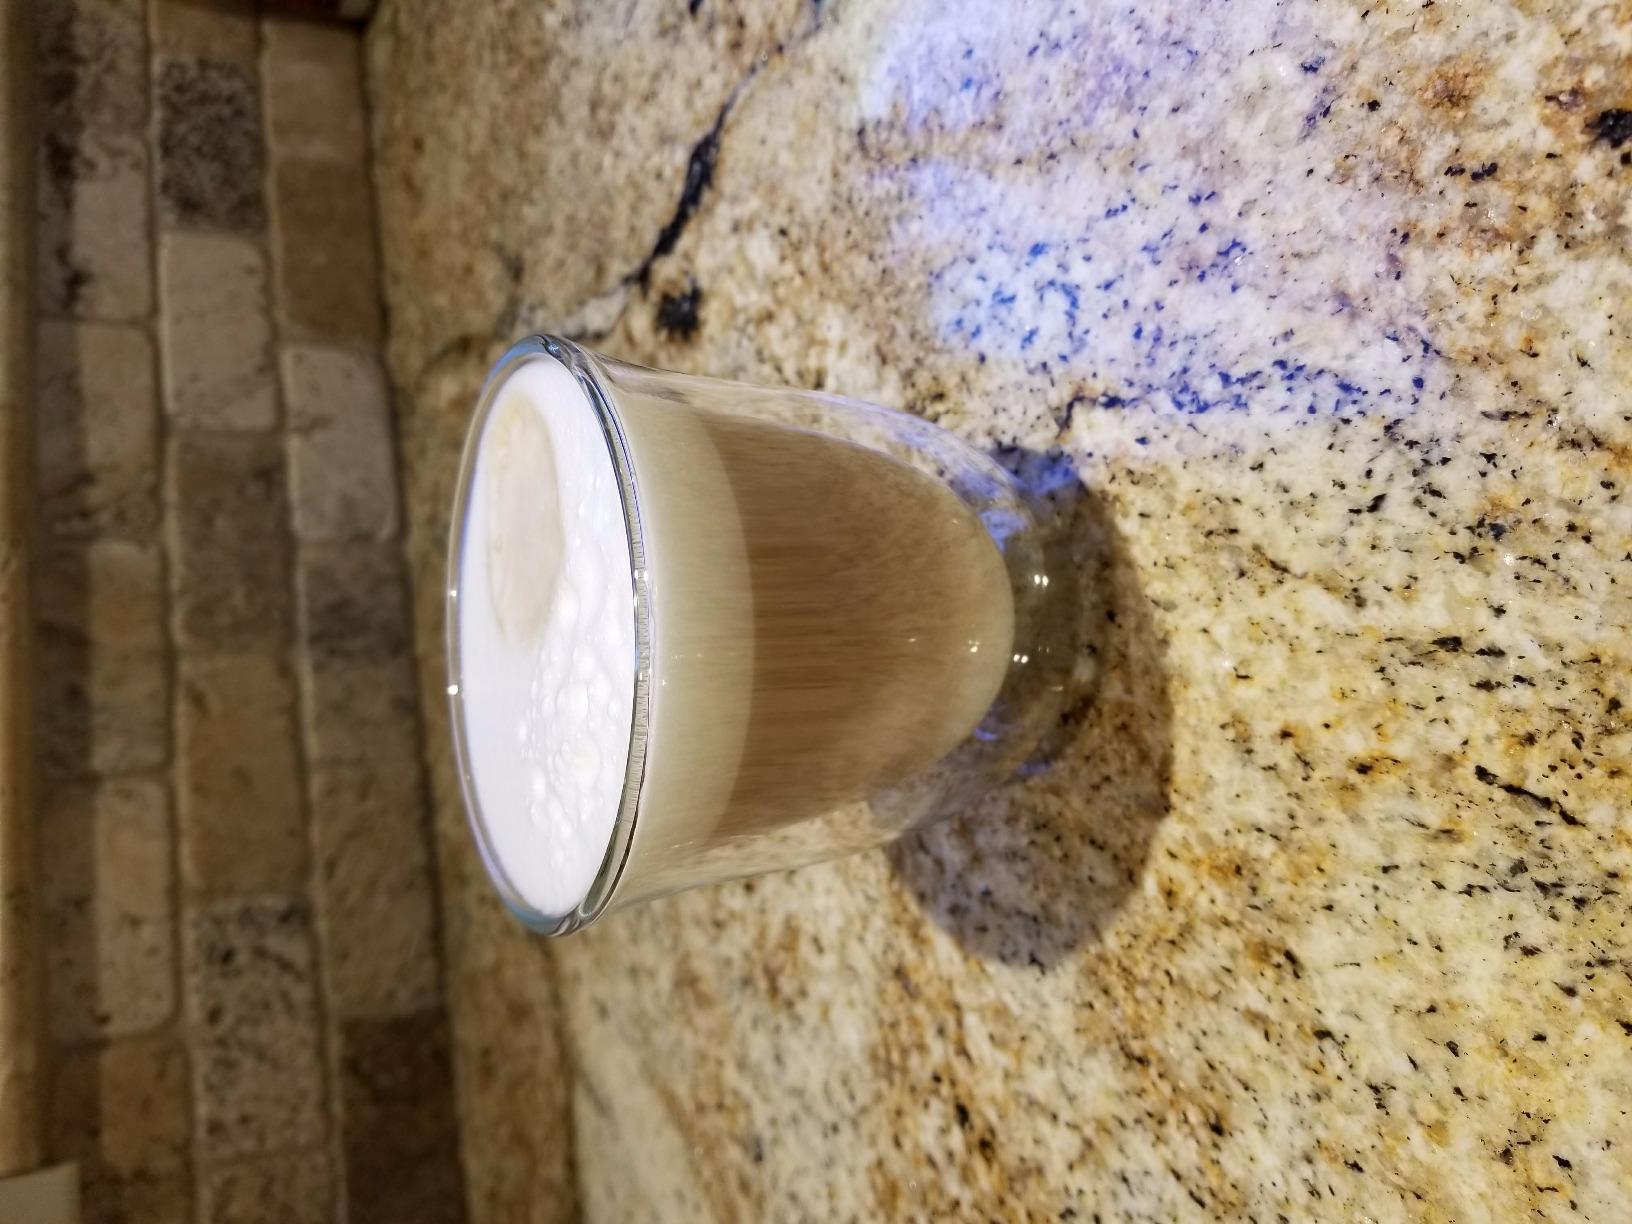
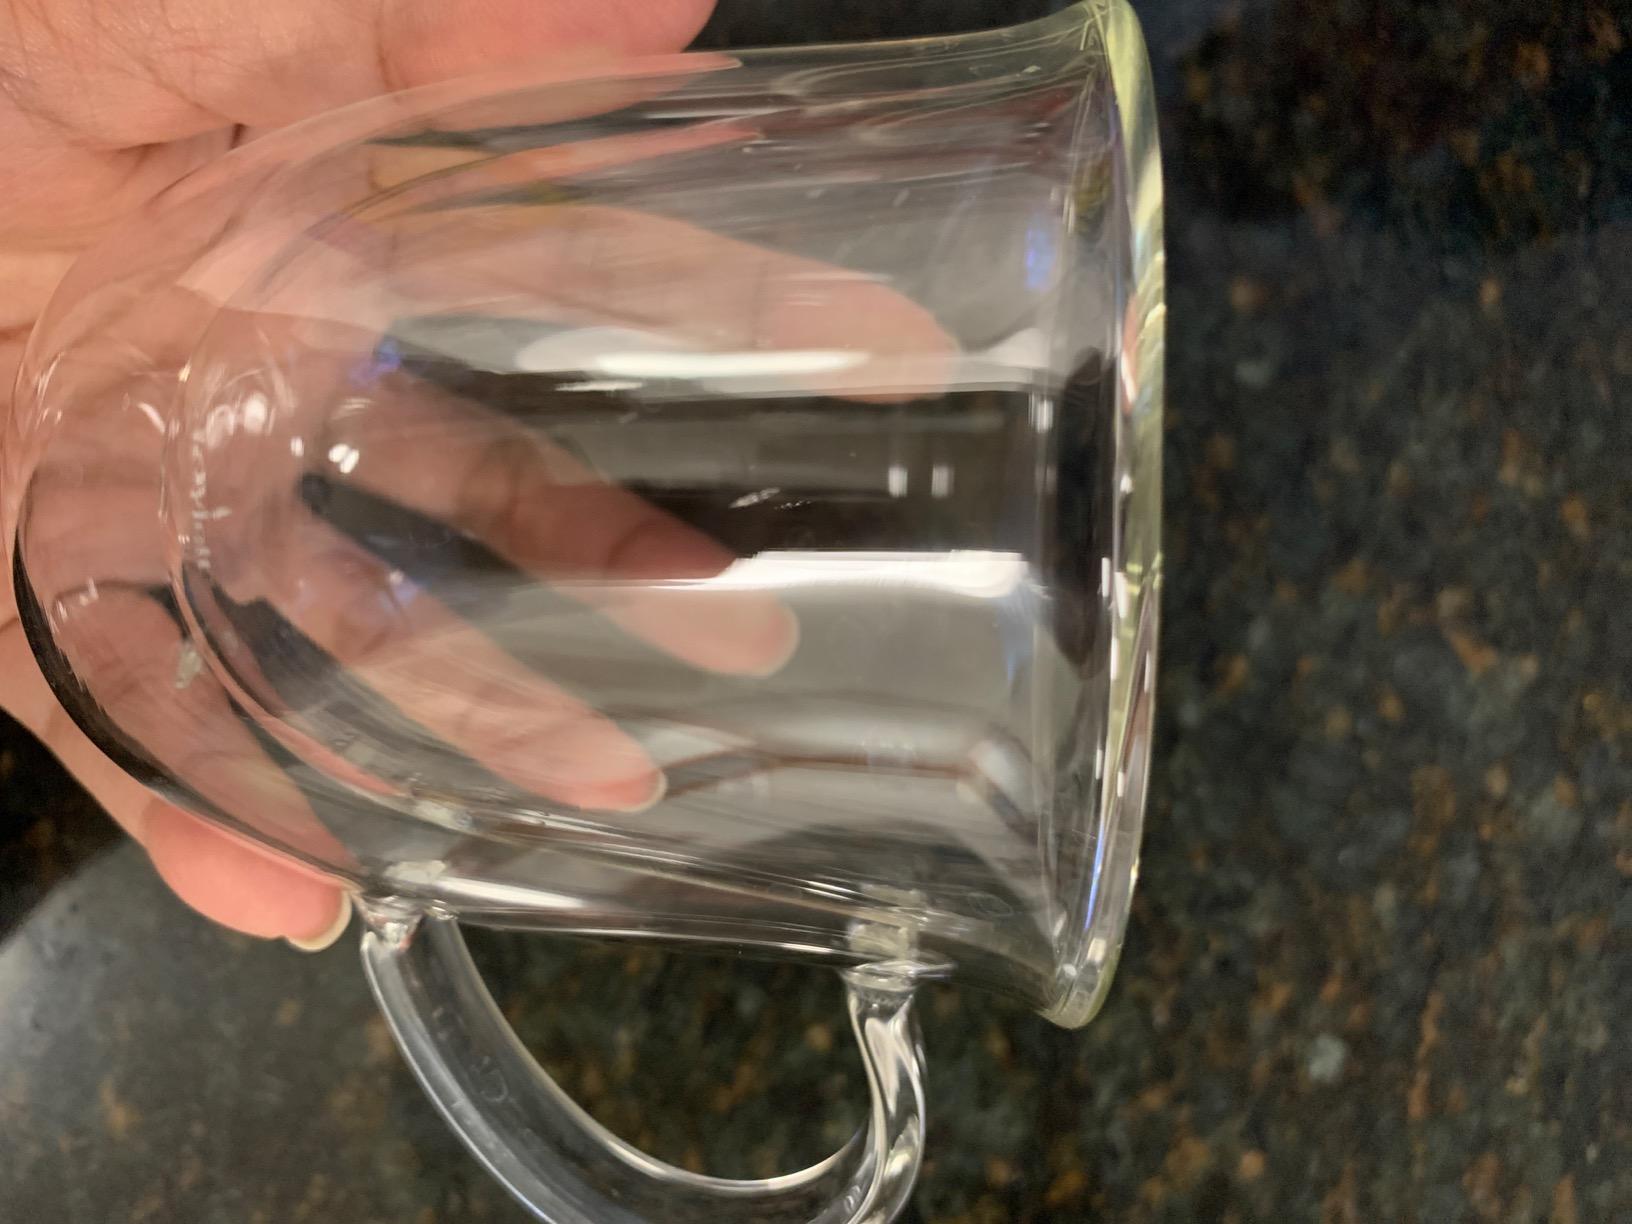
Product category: items_mug
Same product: no